Gefjon

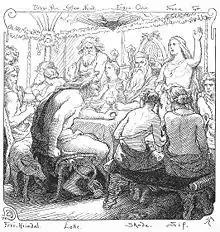
"Lokasenna" (1895) by Lorenz Frølich

In the "Poetic Edda", Gefjon appears solely in three stanzas of the poem "Lokasenna", where an exchange occurs between Gefjun and Loki at a dinner feast, and the god Odin comes to Gefjon's defense. After an exchange occurs between Loki and the goddess Iðunn, Gefjon questions why Loki wants to bring negativity into the hall with the assembled gods: